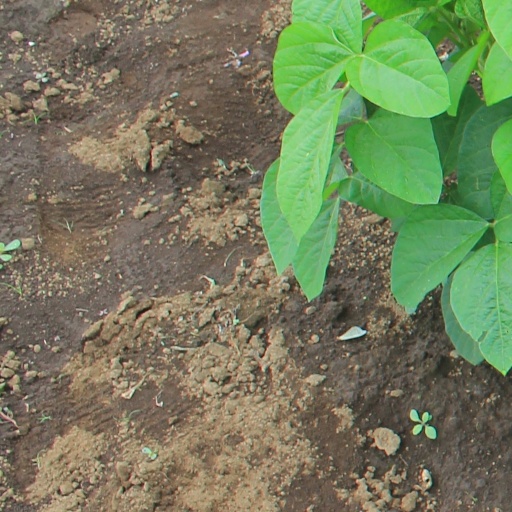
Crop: soybean